Peanuts

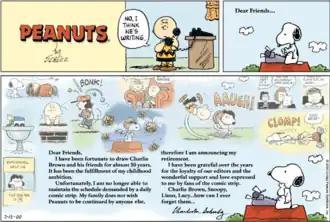
Final Sunday strip, which came out February 13, 2000: a day after the death of Charles M. Schulz

The last three "Peanuts" strips were run from Saturday, January 1, 2000, through Monday, January 3, 2000. The Saturday strip showed a snowball fight between Peppermint Patty and Marcie and Charlie Brown and Linus, with Snoopy sitting behind the fight trying to figure out how to throw a snowball. The strip was notable because, in addition to it being the last daily strip with a story, Schulz's health had deteriorated to the point where the lettering in the strip had to be done by computer.